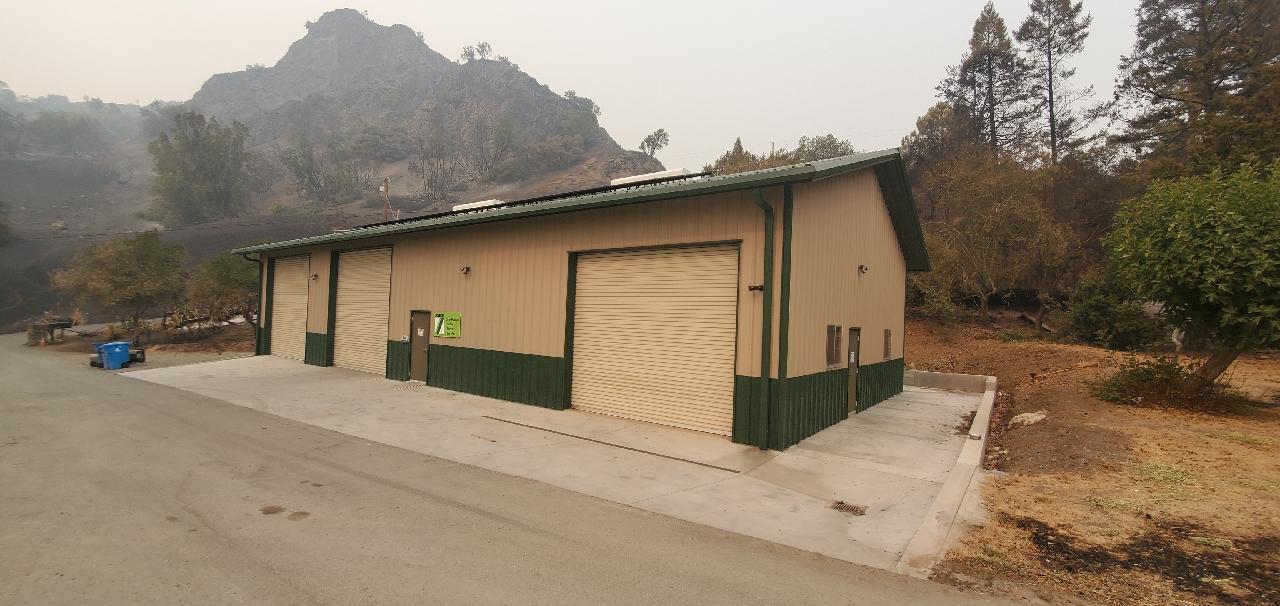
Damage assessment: no_damage